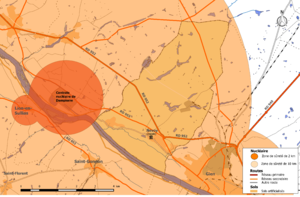
Zones de sûreté nucléaires 2 km et 10 km autour de la centrale de Dampierre - commune de Nevoy
Nevoy est une commune française située dans le département du Loiret en région Centre-Val de Loire.